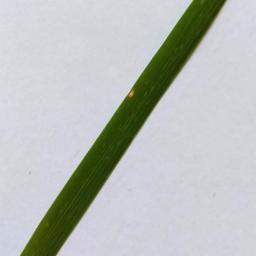
Label: Rice___Leaf_Blast